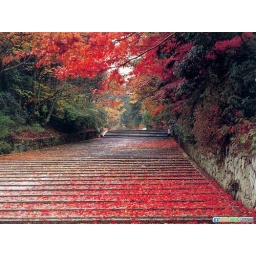
under red flowers